Rolls-Royce Phantom VII

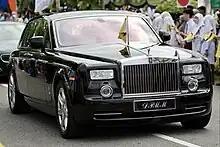
Rolls-Royce Phantom Series I owned by the Crown Prince of Brunei

Beginning with the 2009 model year, the Phantom and Phantom Extended Wheelbase incorporated the following changes: